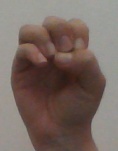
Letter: ha